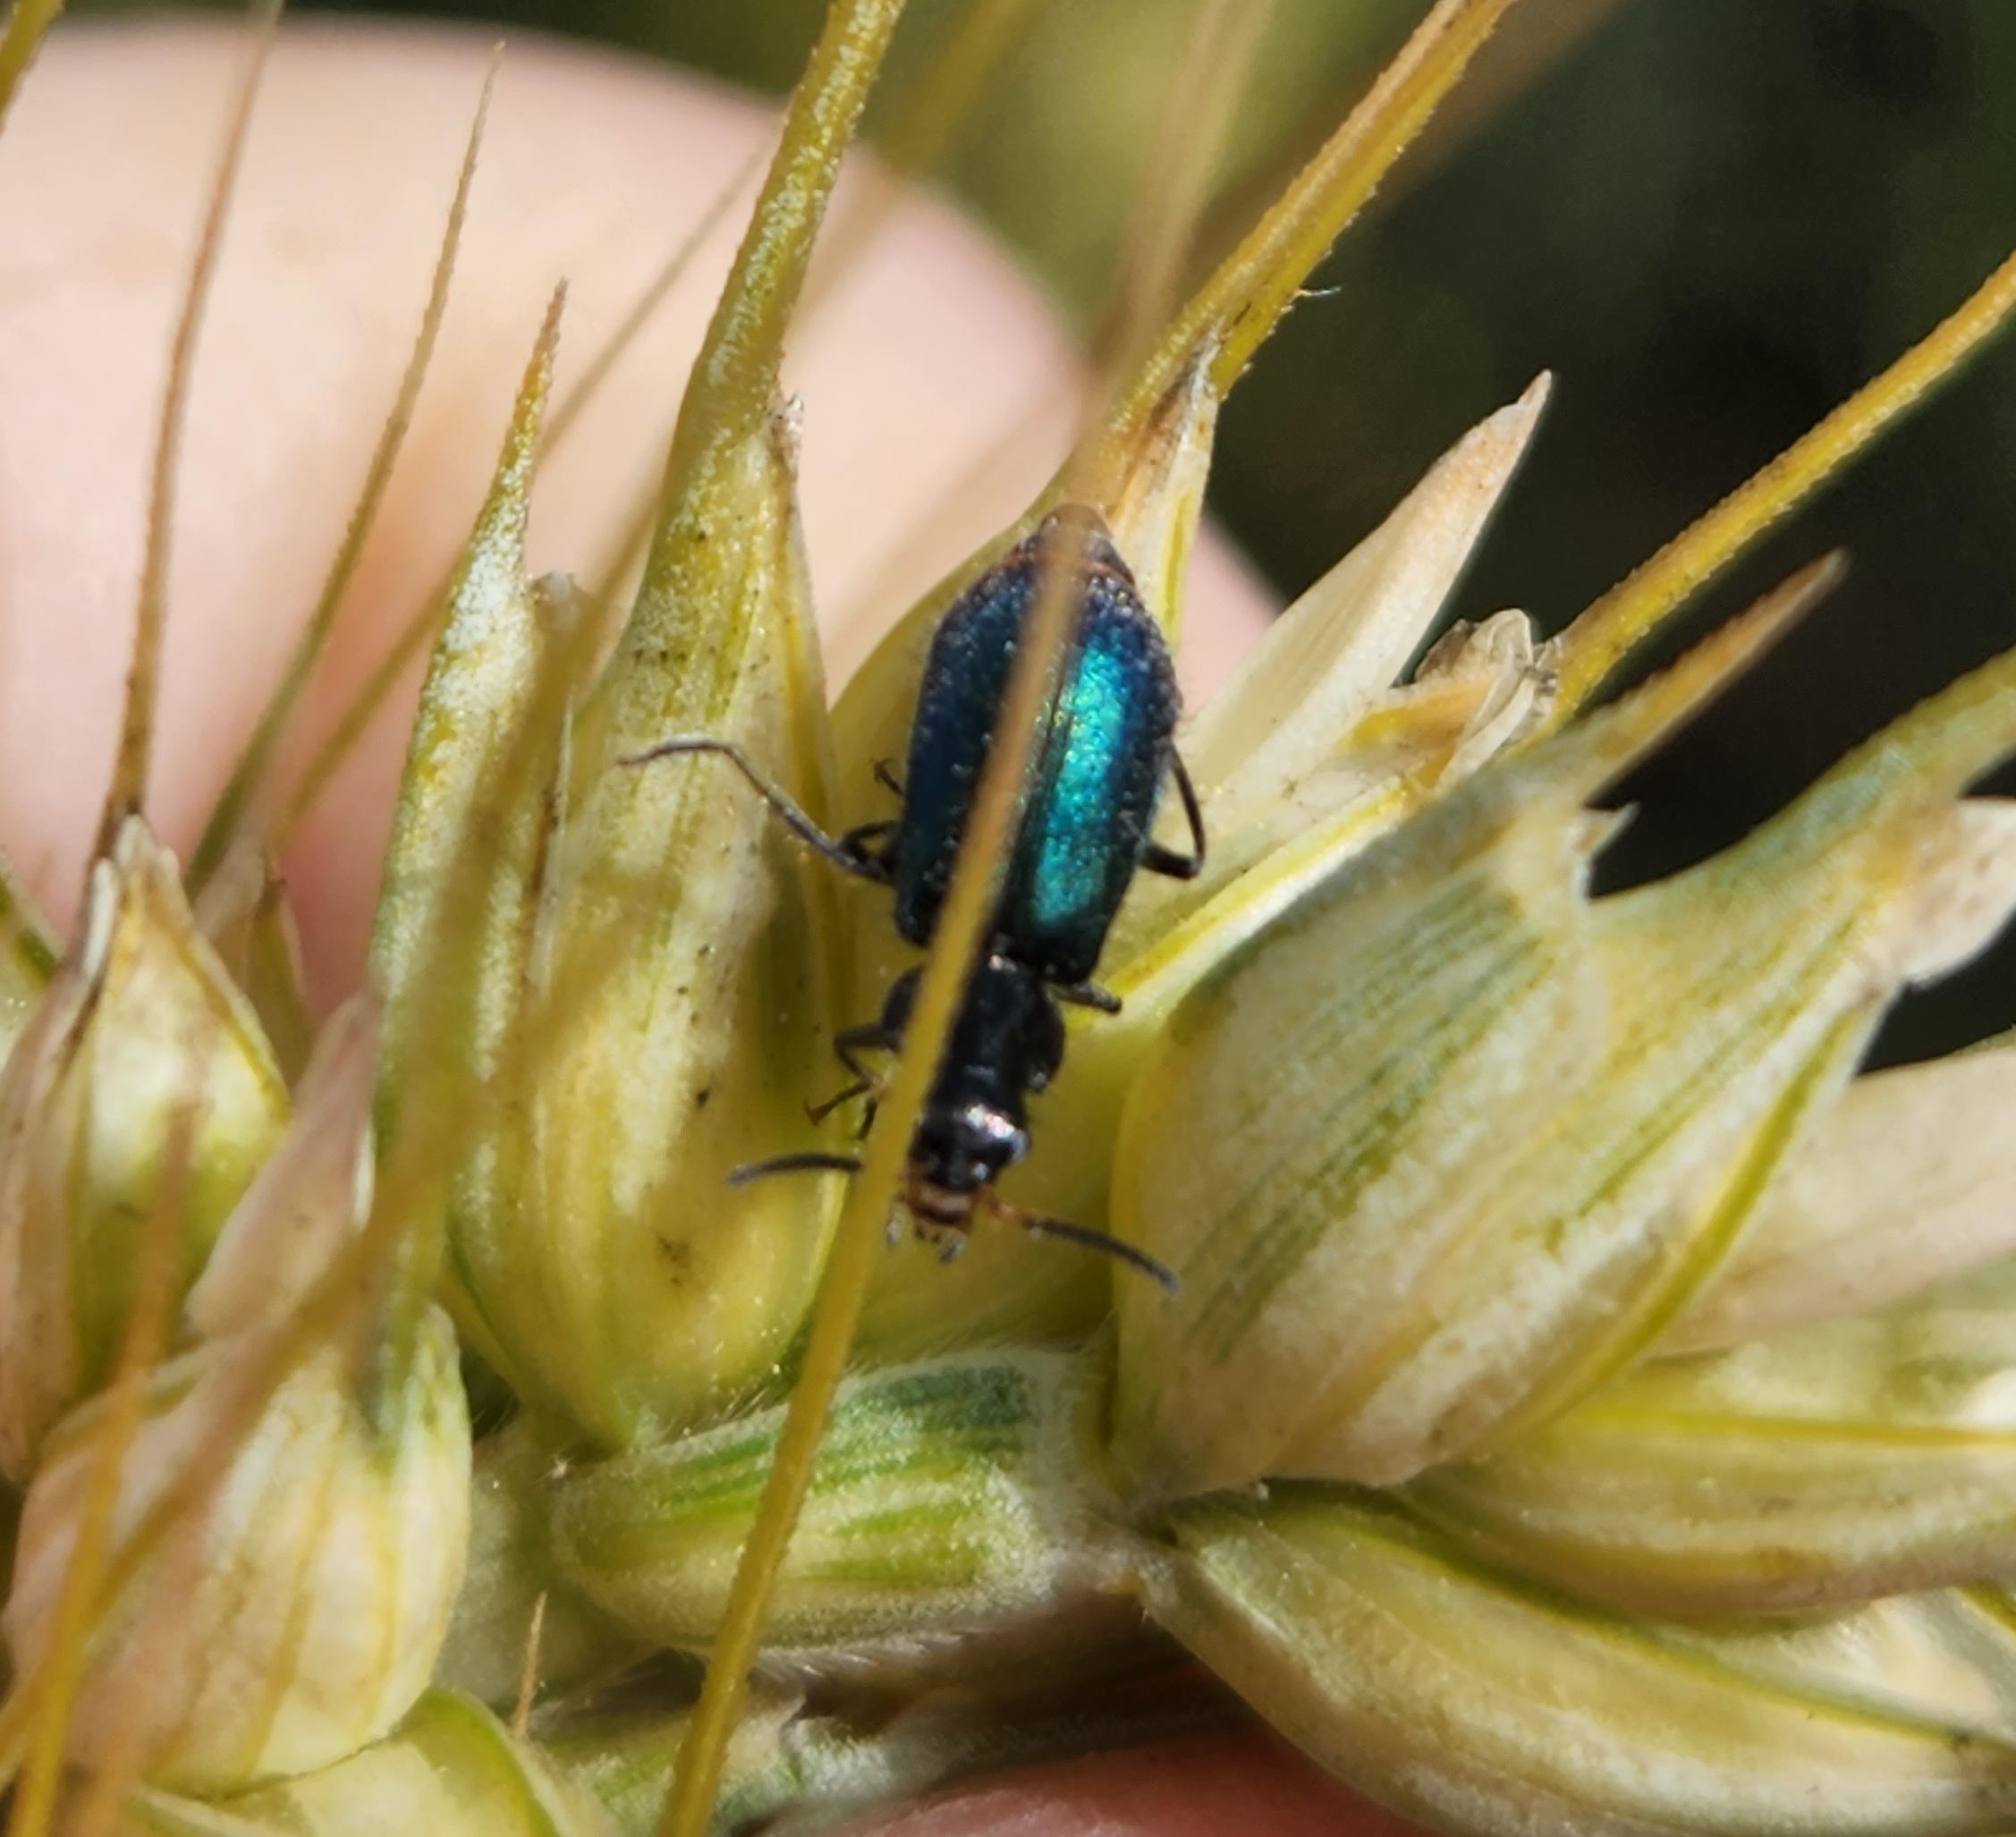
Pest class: predators